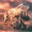
Label: bee